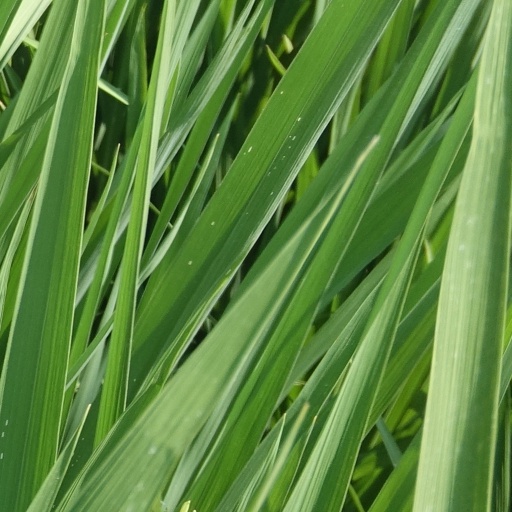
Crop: rice